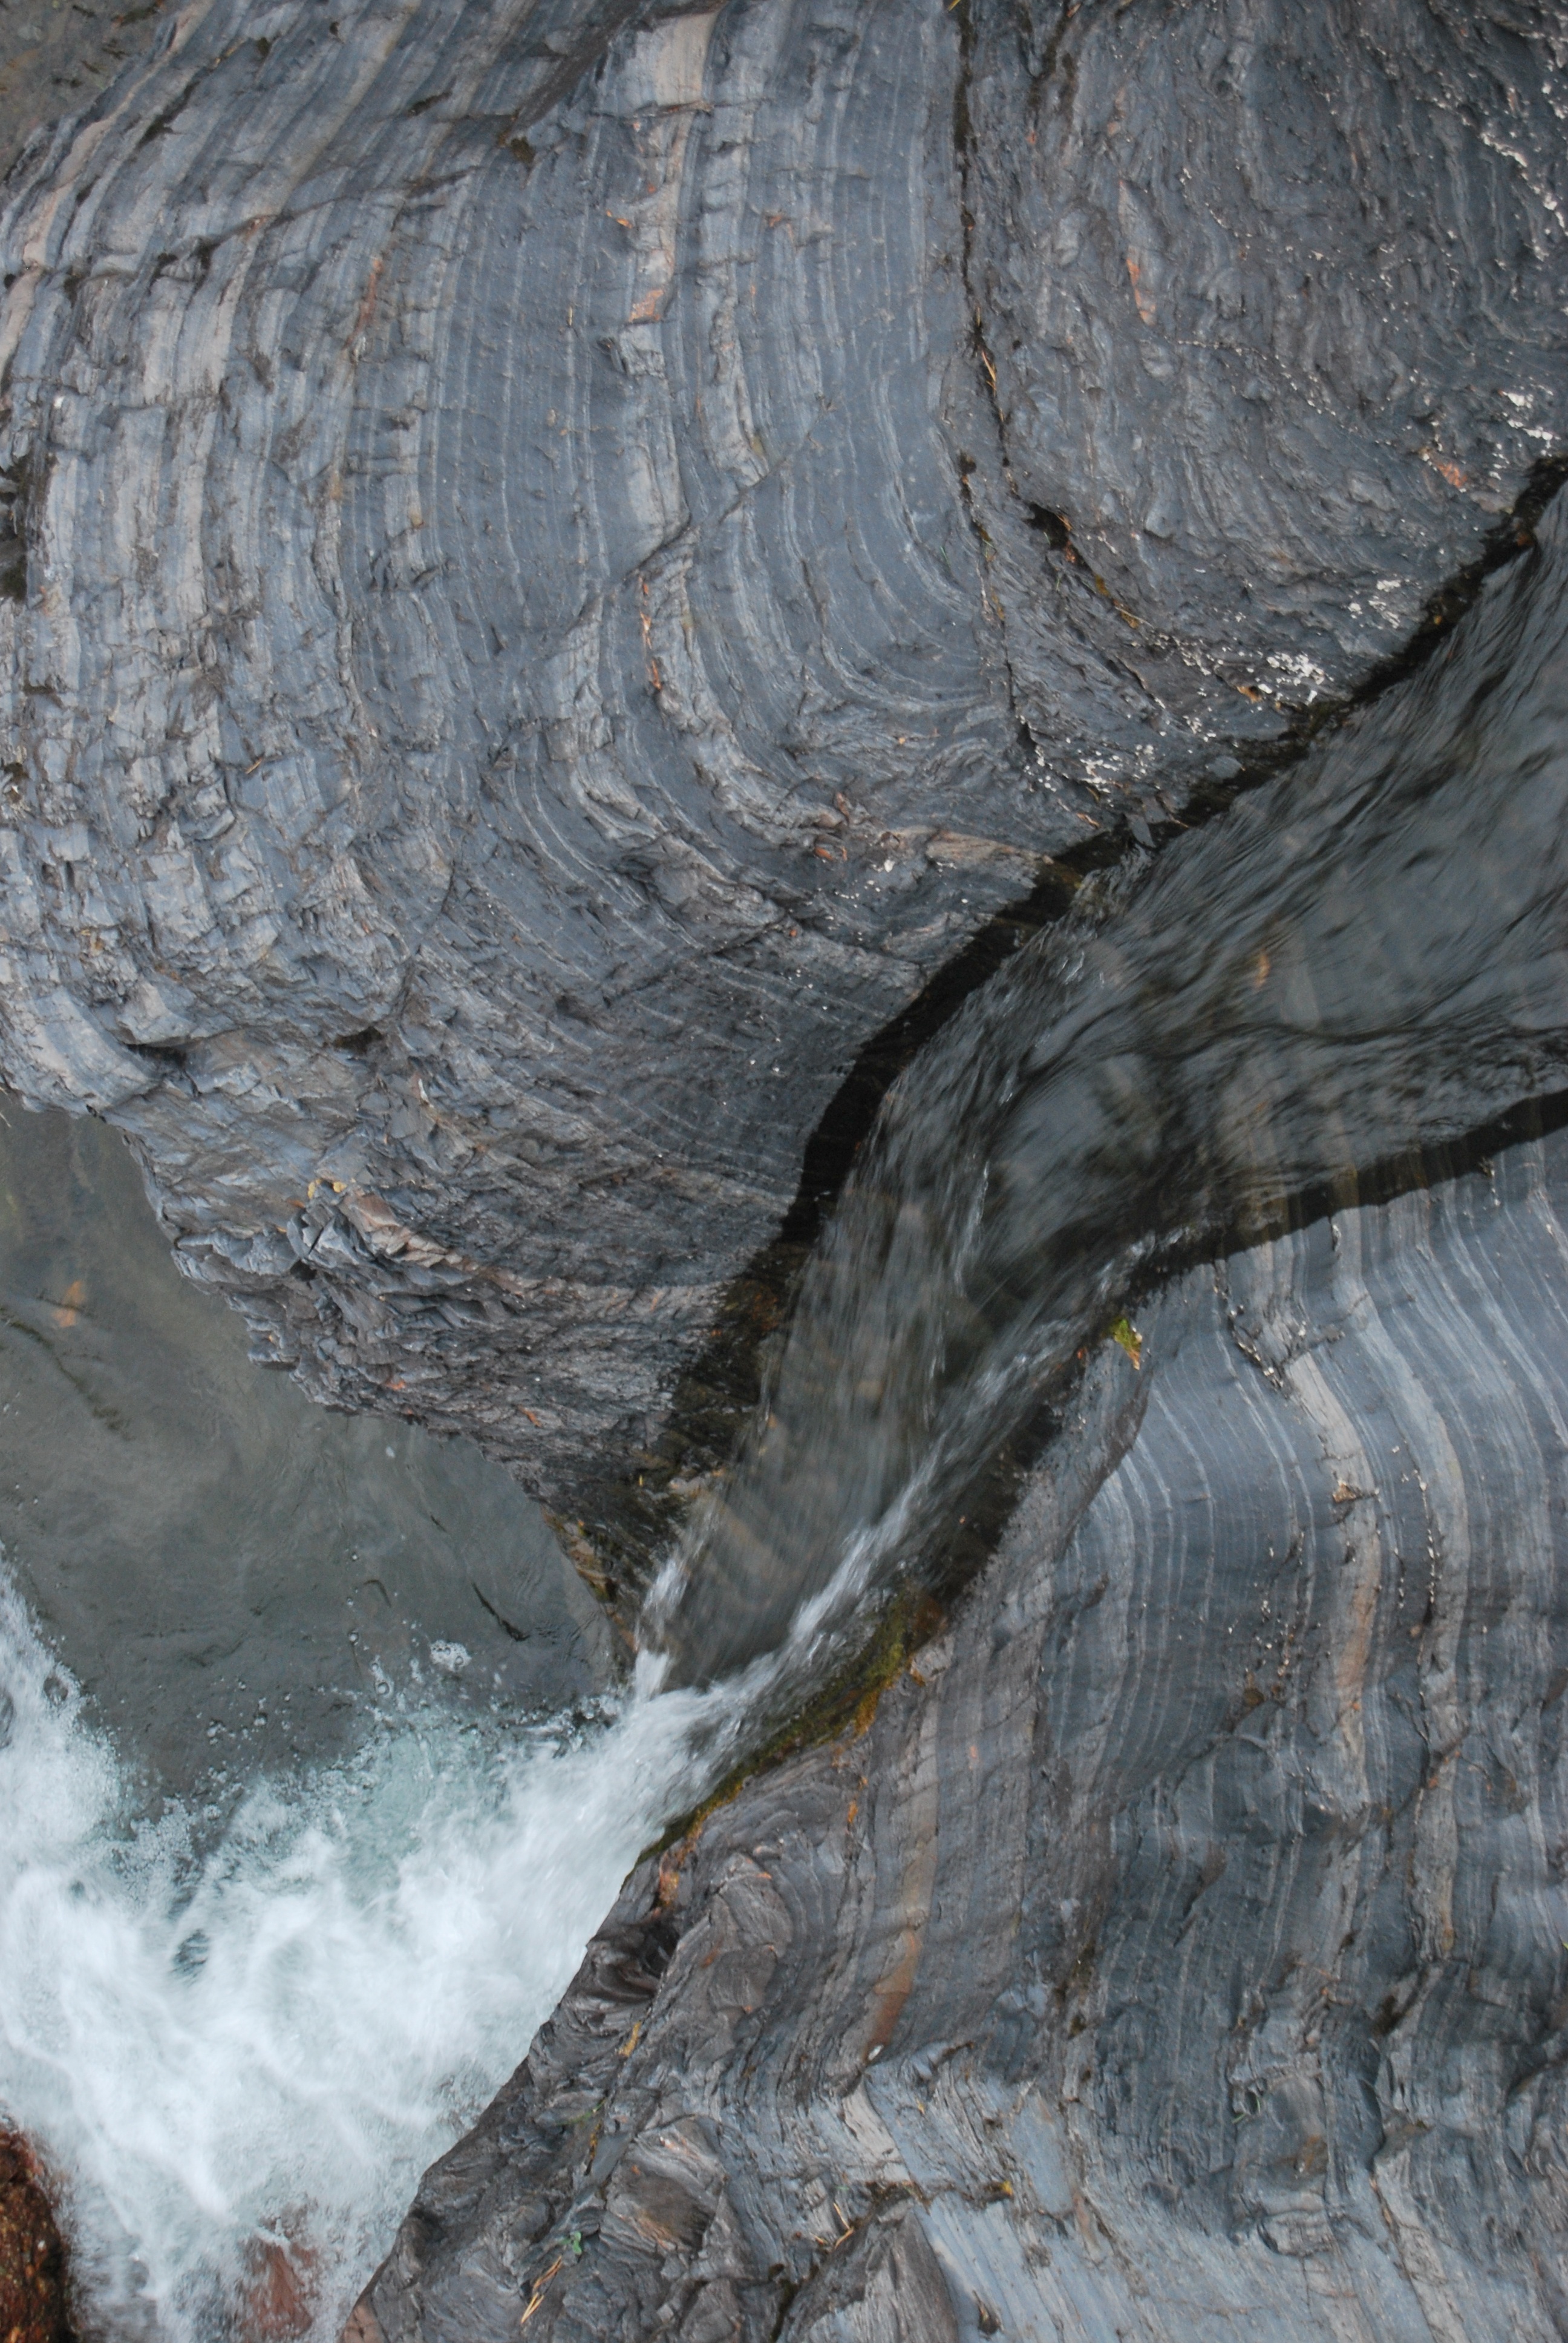
landscape, water, nature, rock, mountain, river, formation, cliff, soil, terrain, geology, high mountains, pyrenees, jaca, geological phenomenon